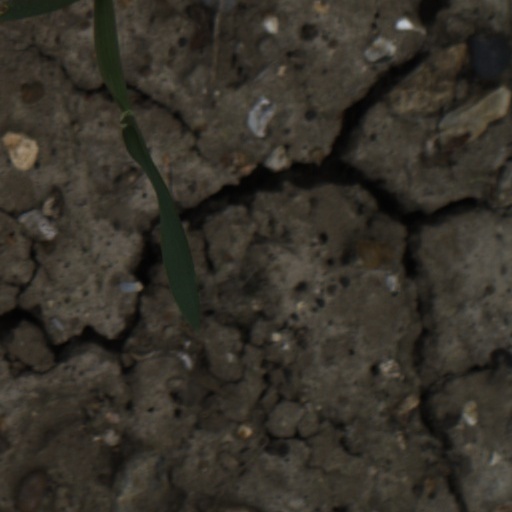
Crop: wheat